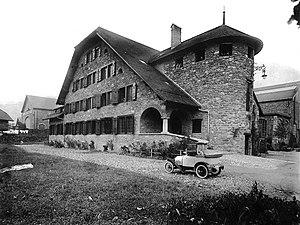
bâtiment administratif de l'usine d'Ugine en 1915
Ugitech est une entreprise spécialisée dans les produits longs en aciers inoxydables et en alliages, filiale du groupe Schmolz + Bickenbach, au sein duquel elle est couplée à Deutsche Edelstahlwerke. Son acier est utilisé aussi bien dans l’automobile, que dans la construction ou encore dans le médical.